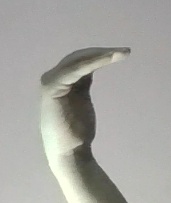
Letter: haa